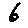
Label: 6